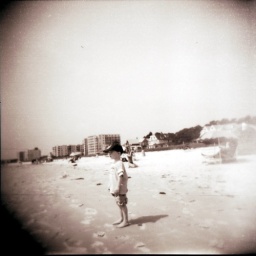
Pretty in Pink Holgawood. 120N. Lucky 100 ISO. Chinese black &amp;amp; white film